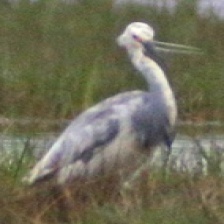
Species: SNOWY EGRET
Scientific name: EGRETTA THULA